Charlotte Lawlor

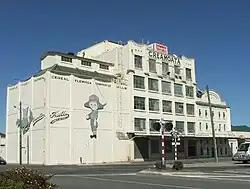
Sergeant Dan on the former Flemings mill in Gore

Lawlor was born in Thames, New Zealand in 1878 and as a child was given the family nickname 'Bob', which she used her whole life. Her father was George James Lawlor and her mother was Augusta Eliza Lawlor (née Gray). She and her three sisters were initially educated at home by a governess, but when her father's business started losing money the children were sent to Kauaeranga Boys' School in Thames instead. She later attended Thames High School.